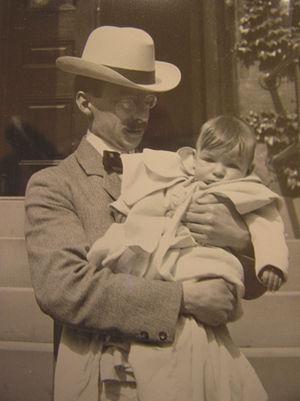
Gilbert Hovey Grosvenor est un homme de presse américain, éditeur du National Geographic Magazine. Il est considéré comme le père du photojournalisme.
Melville Bell Grosvenor est un photographe et homme de presse américain, président de la National Geographic Society et rédacteur en chef du National Geographic de 1957 à 1969.